Union Labor Party (California)

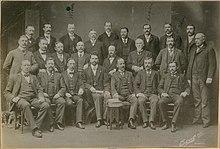
Members of the first Labor Party ticket in San Francisco, 1901. Front row, middle: E. E. Schmitz.

On September 5, 1901, approximately 300 delegates representing 68 of San Francisco's unions gathered together in a convention to establish the Union Labor Party of the City and County of San Francisco. The convention approved a platform including a call for the revision of the city charter to curb future intervention by the city administration in labor disputes, a demand for municipal ownership of all public utilities, building more schools and the initiation of the merit system in the promotion of teachers, and the abolition of the poll tax. The platform also contained a frankly nativist demand for the restriction of Asian immigration and the creation of segregated schools for Asian children.